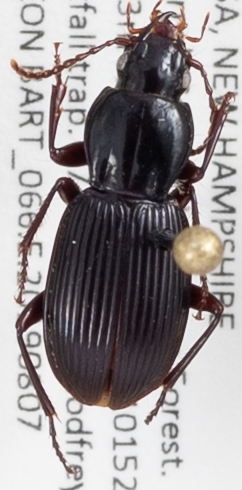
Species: Pterostichus tristis
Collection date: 2019-08-07
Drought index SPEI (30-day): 0.264
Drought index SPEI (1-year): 1.13
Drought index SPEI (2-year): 0.88